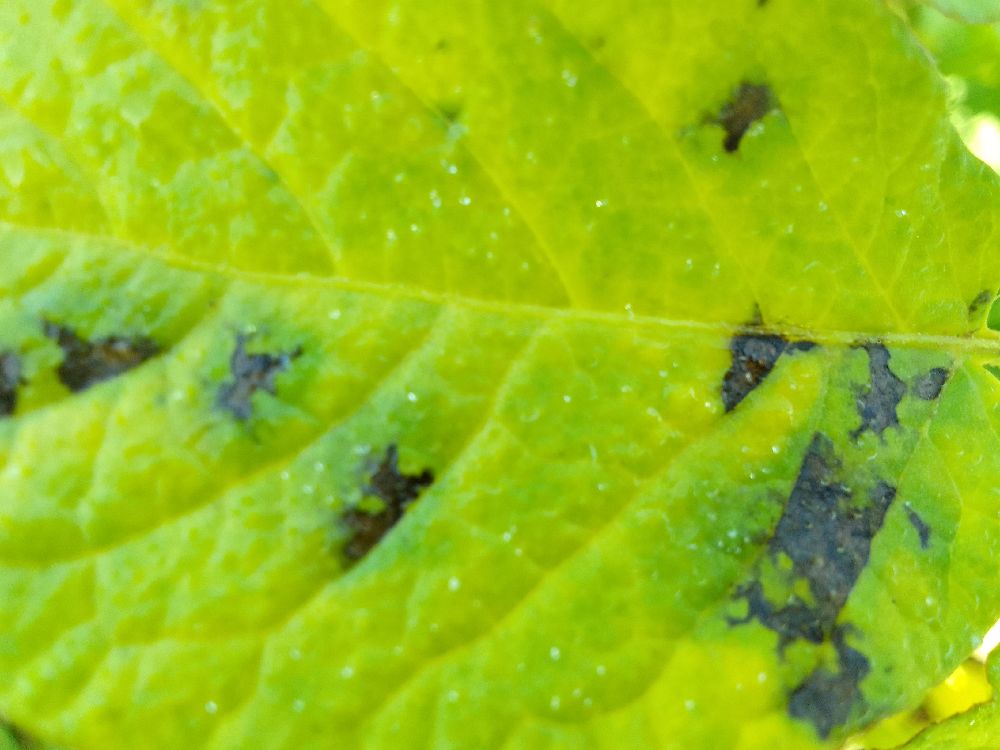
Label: Early blight